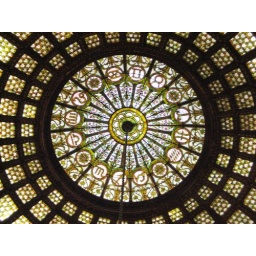
stained glass in Chicago public library